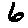
Label: 6